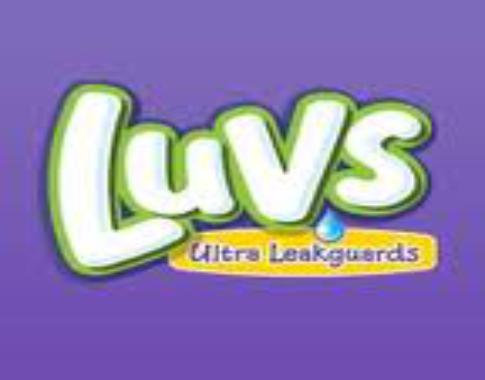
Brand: luvs
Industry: Necessities